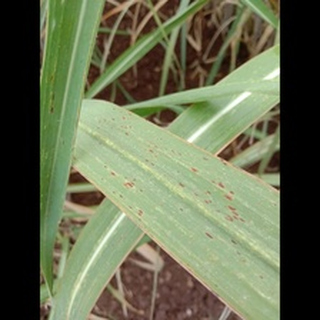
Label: sugarcane_rust